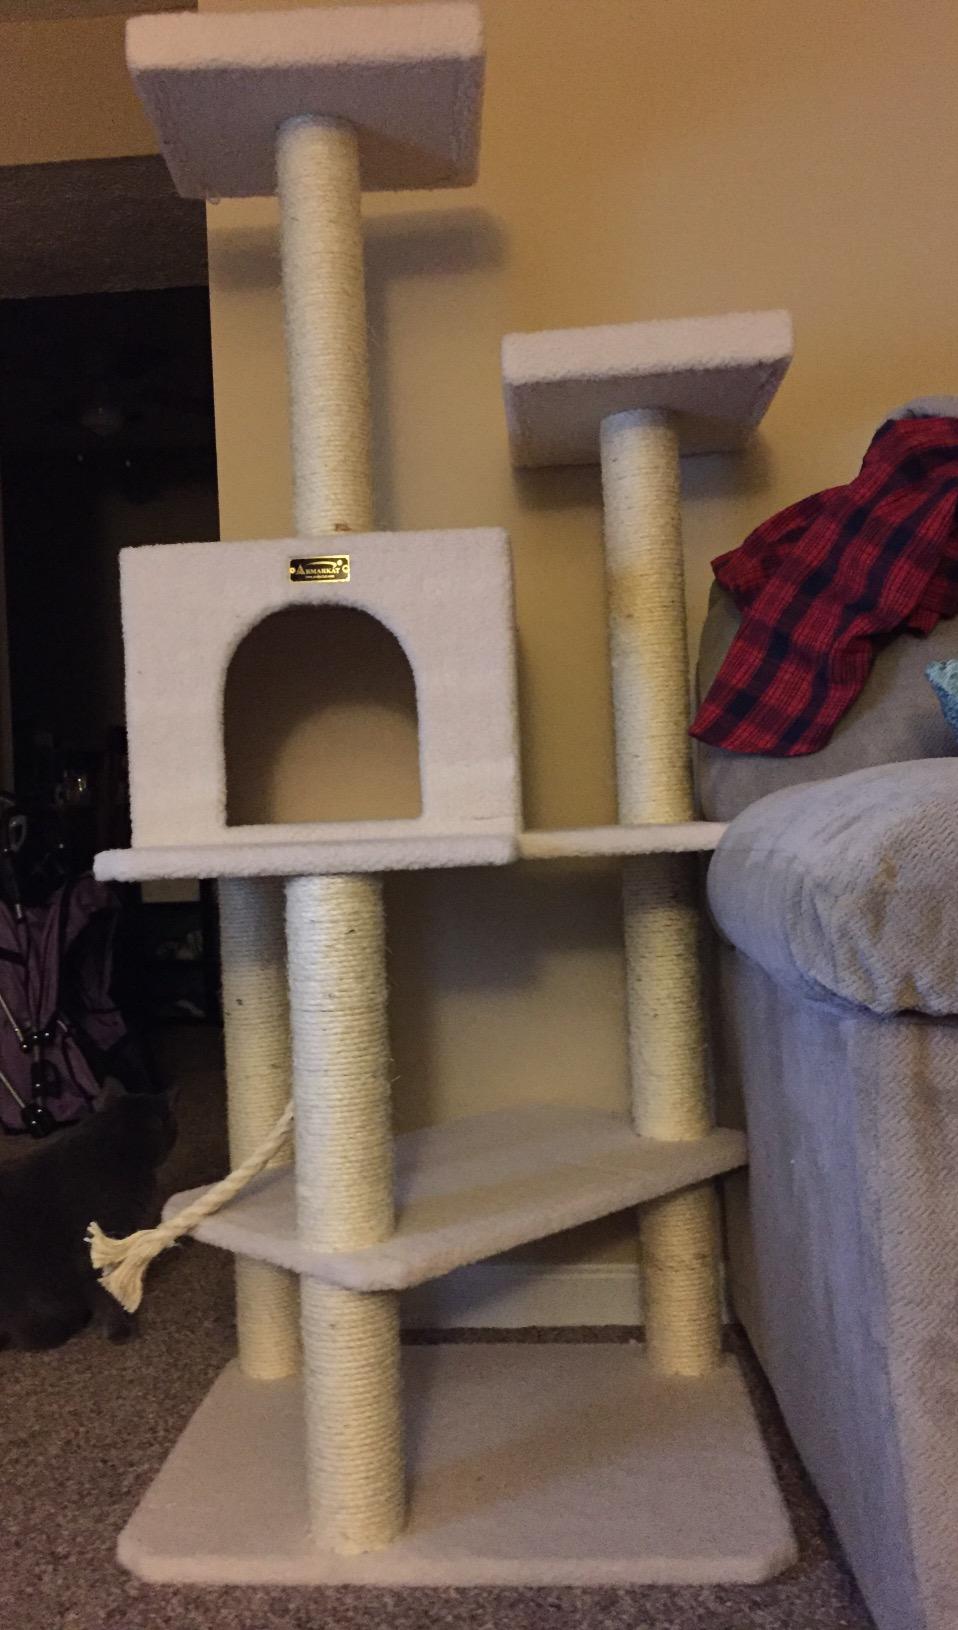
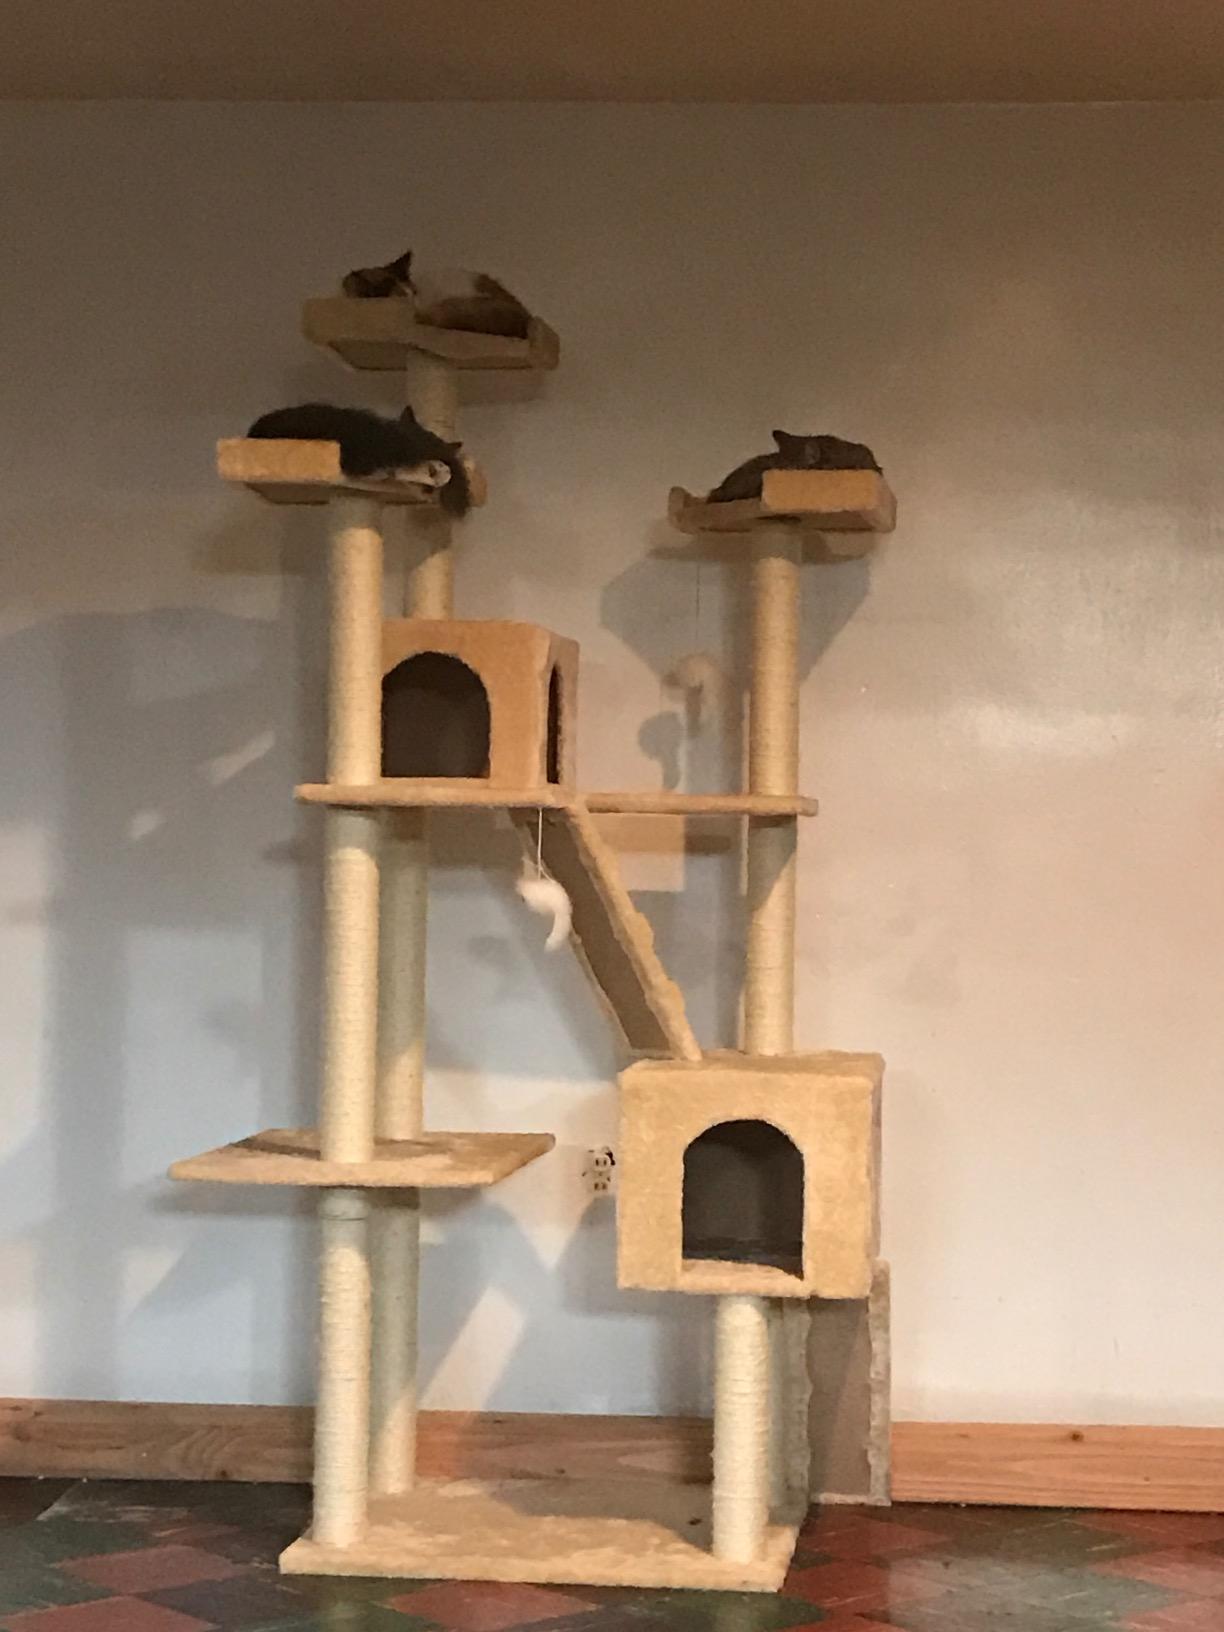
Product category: items_cat tree
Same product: no